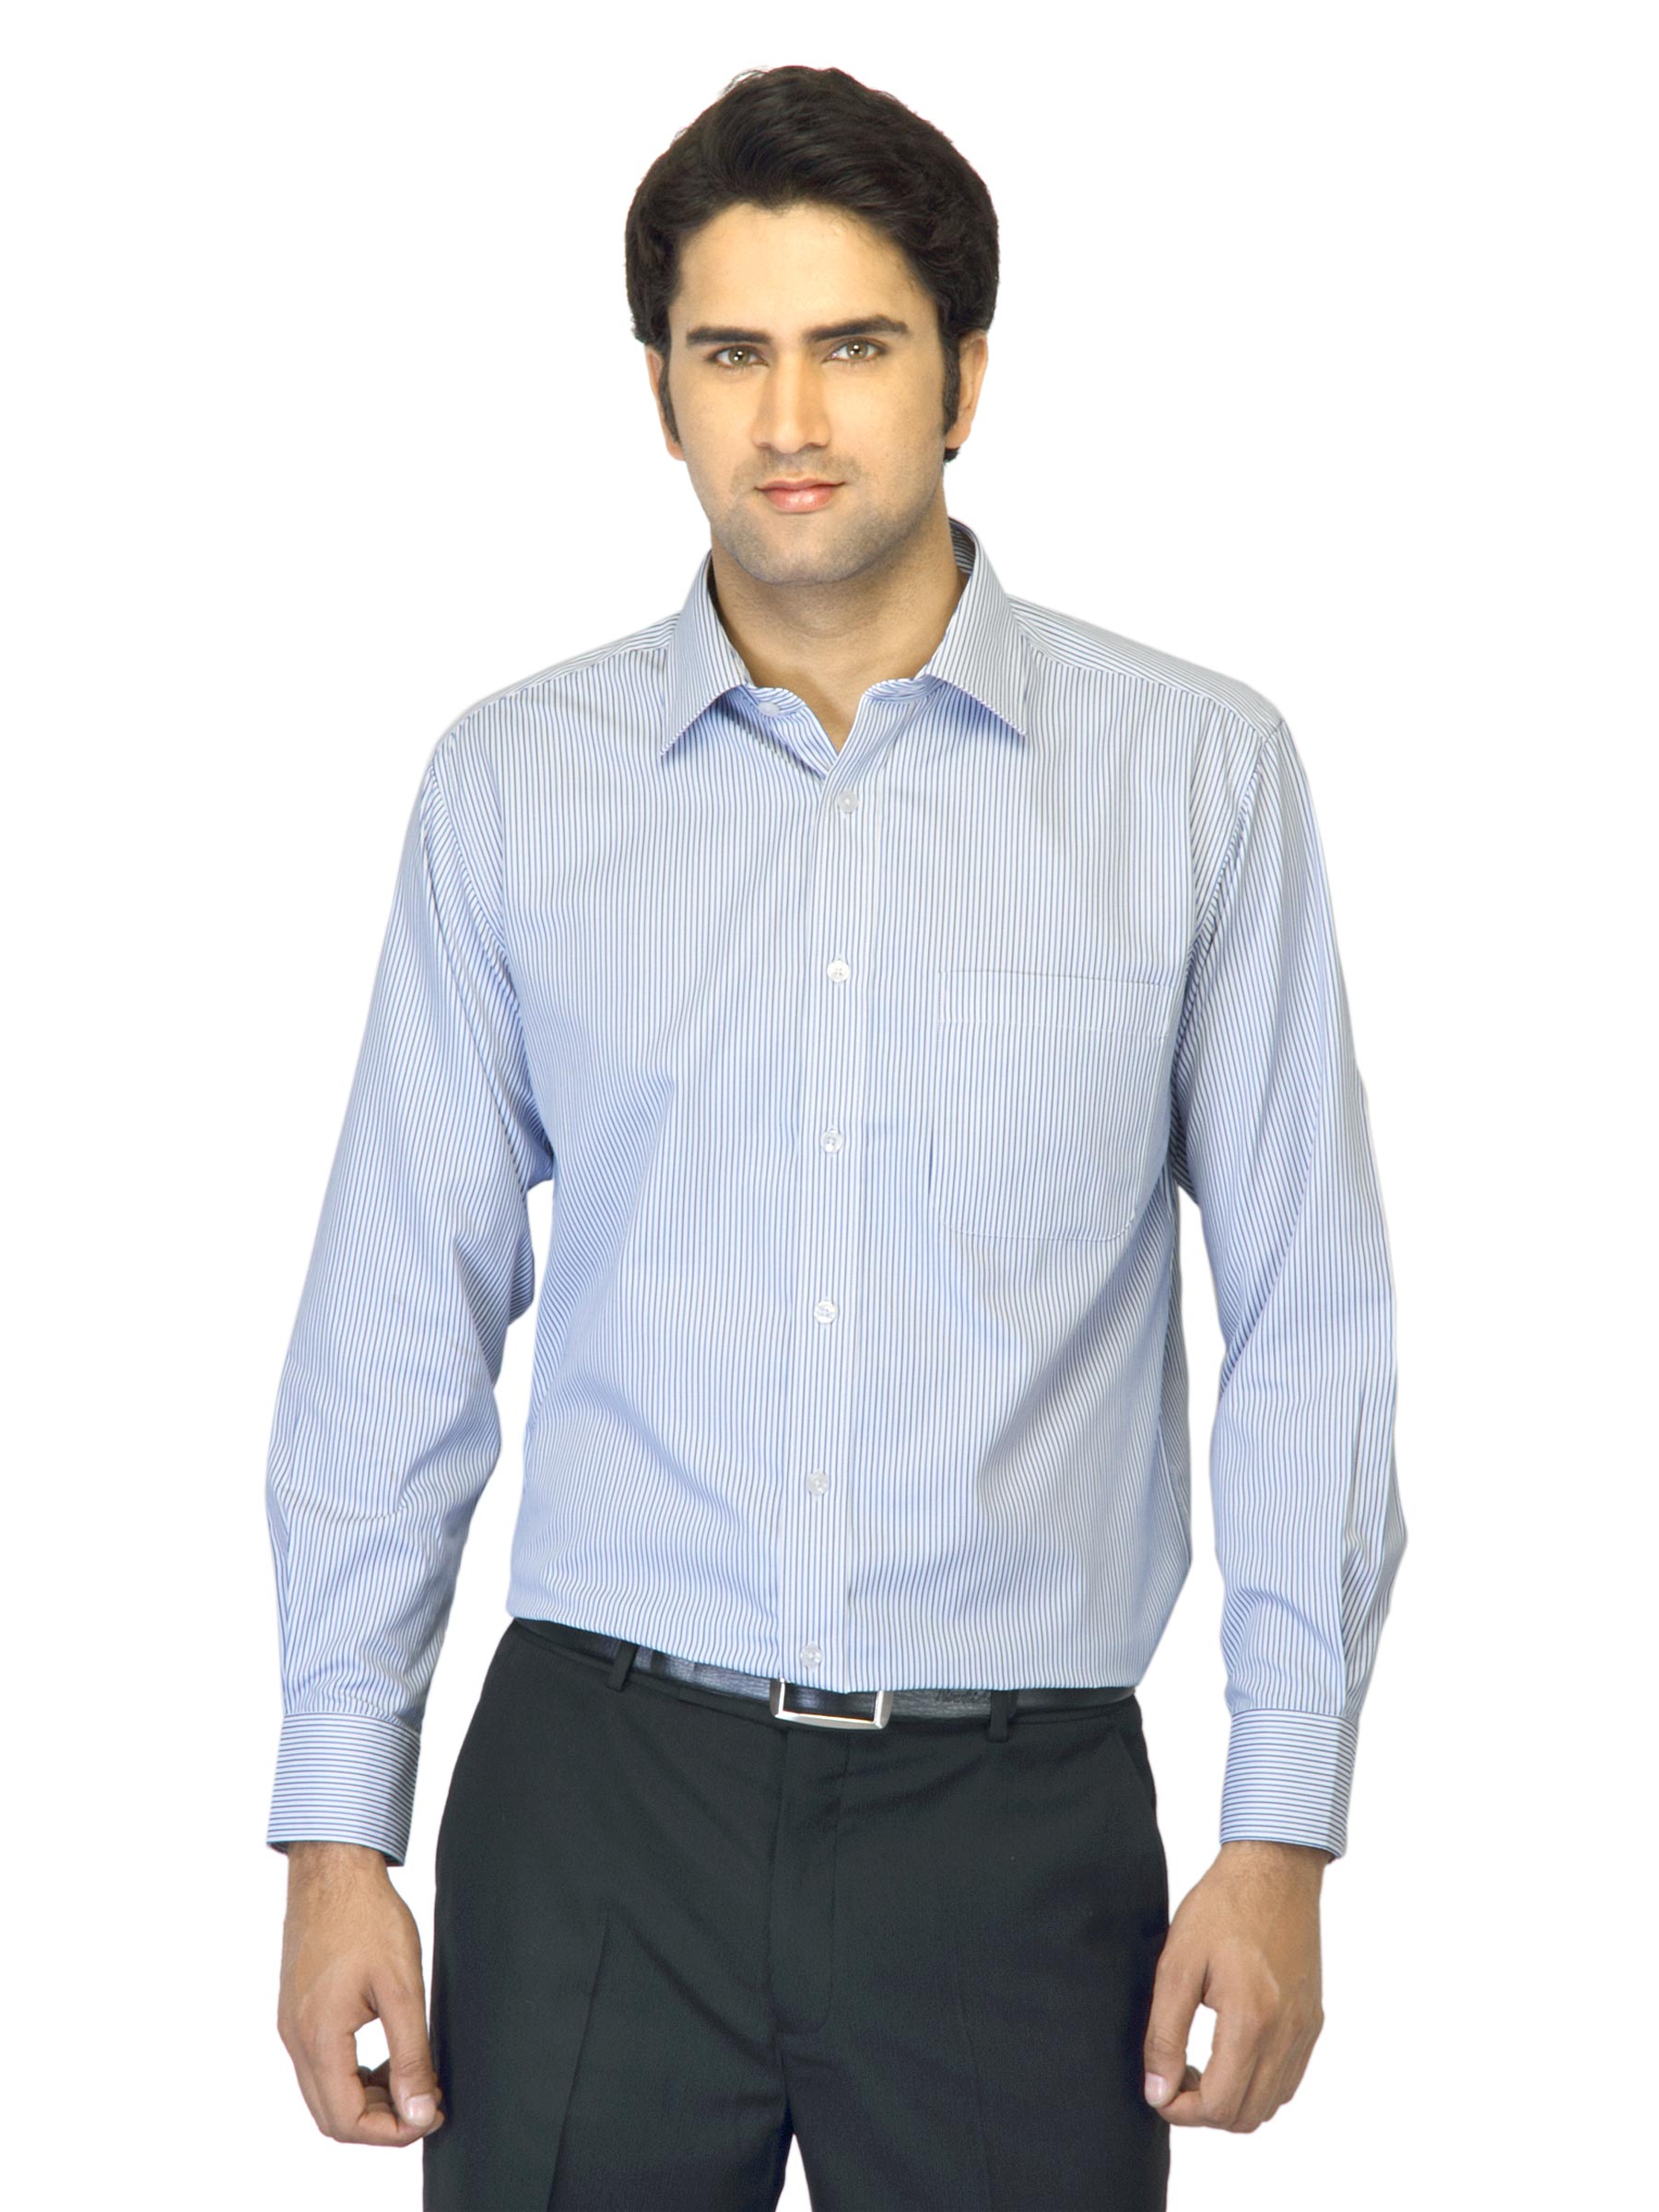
John Miller Men Striped Blue Shirt
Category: Apparel / Topwear / Shirts
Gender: Men
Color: Blue
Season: Summer 2012
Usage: Formal